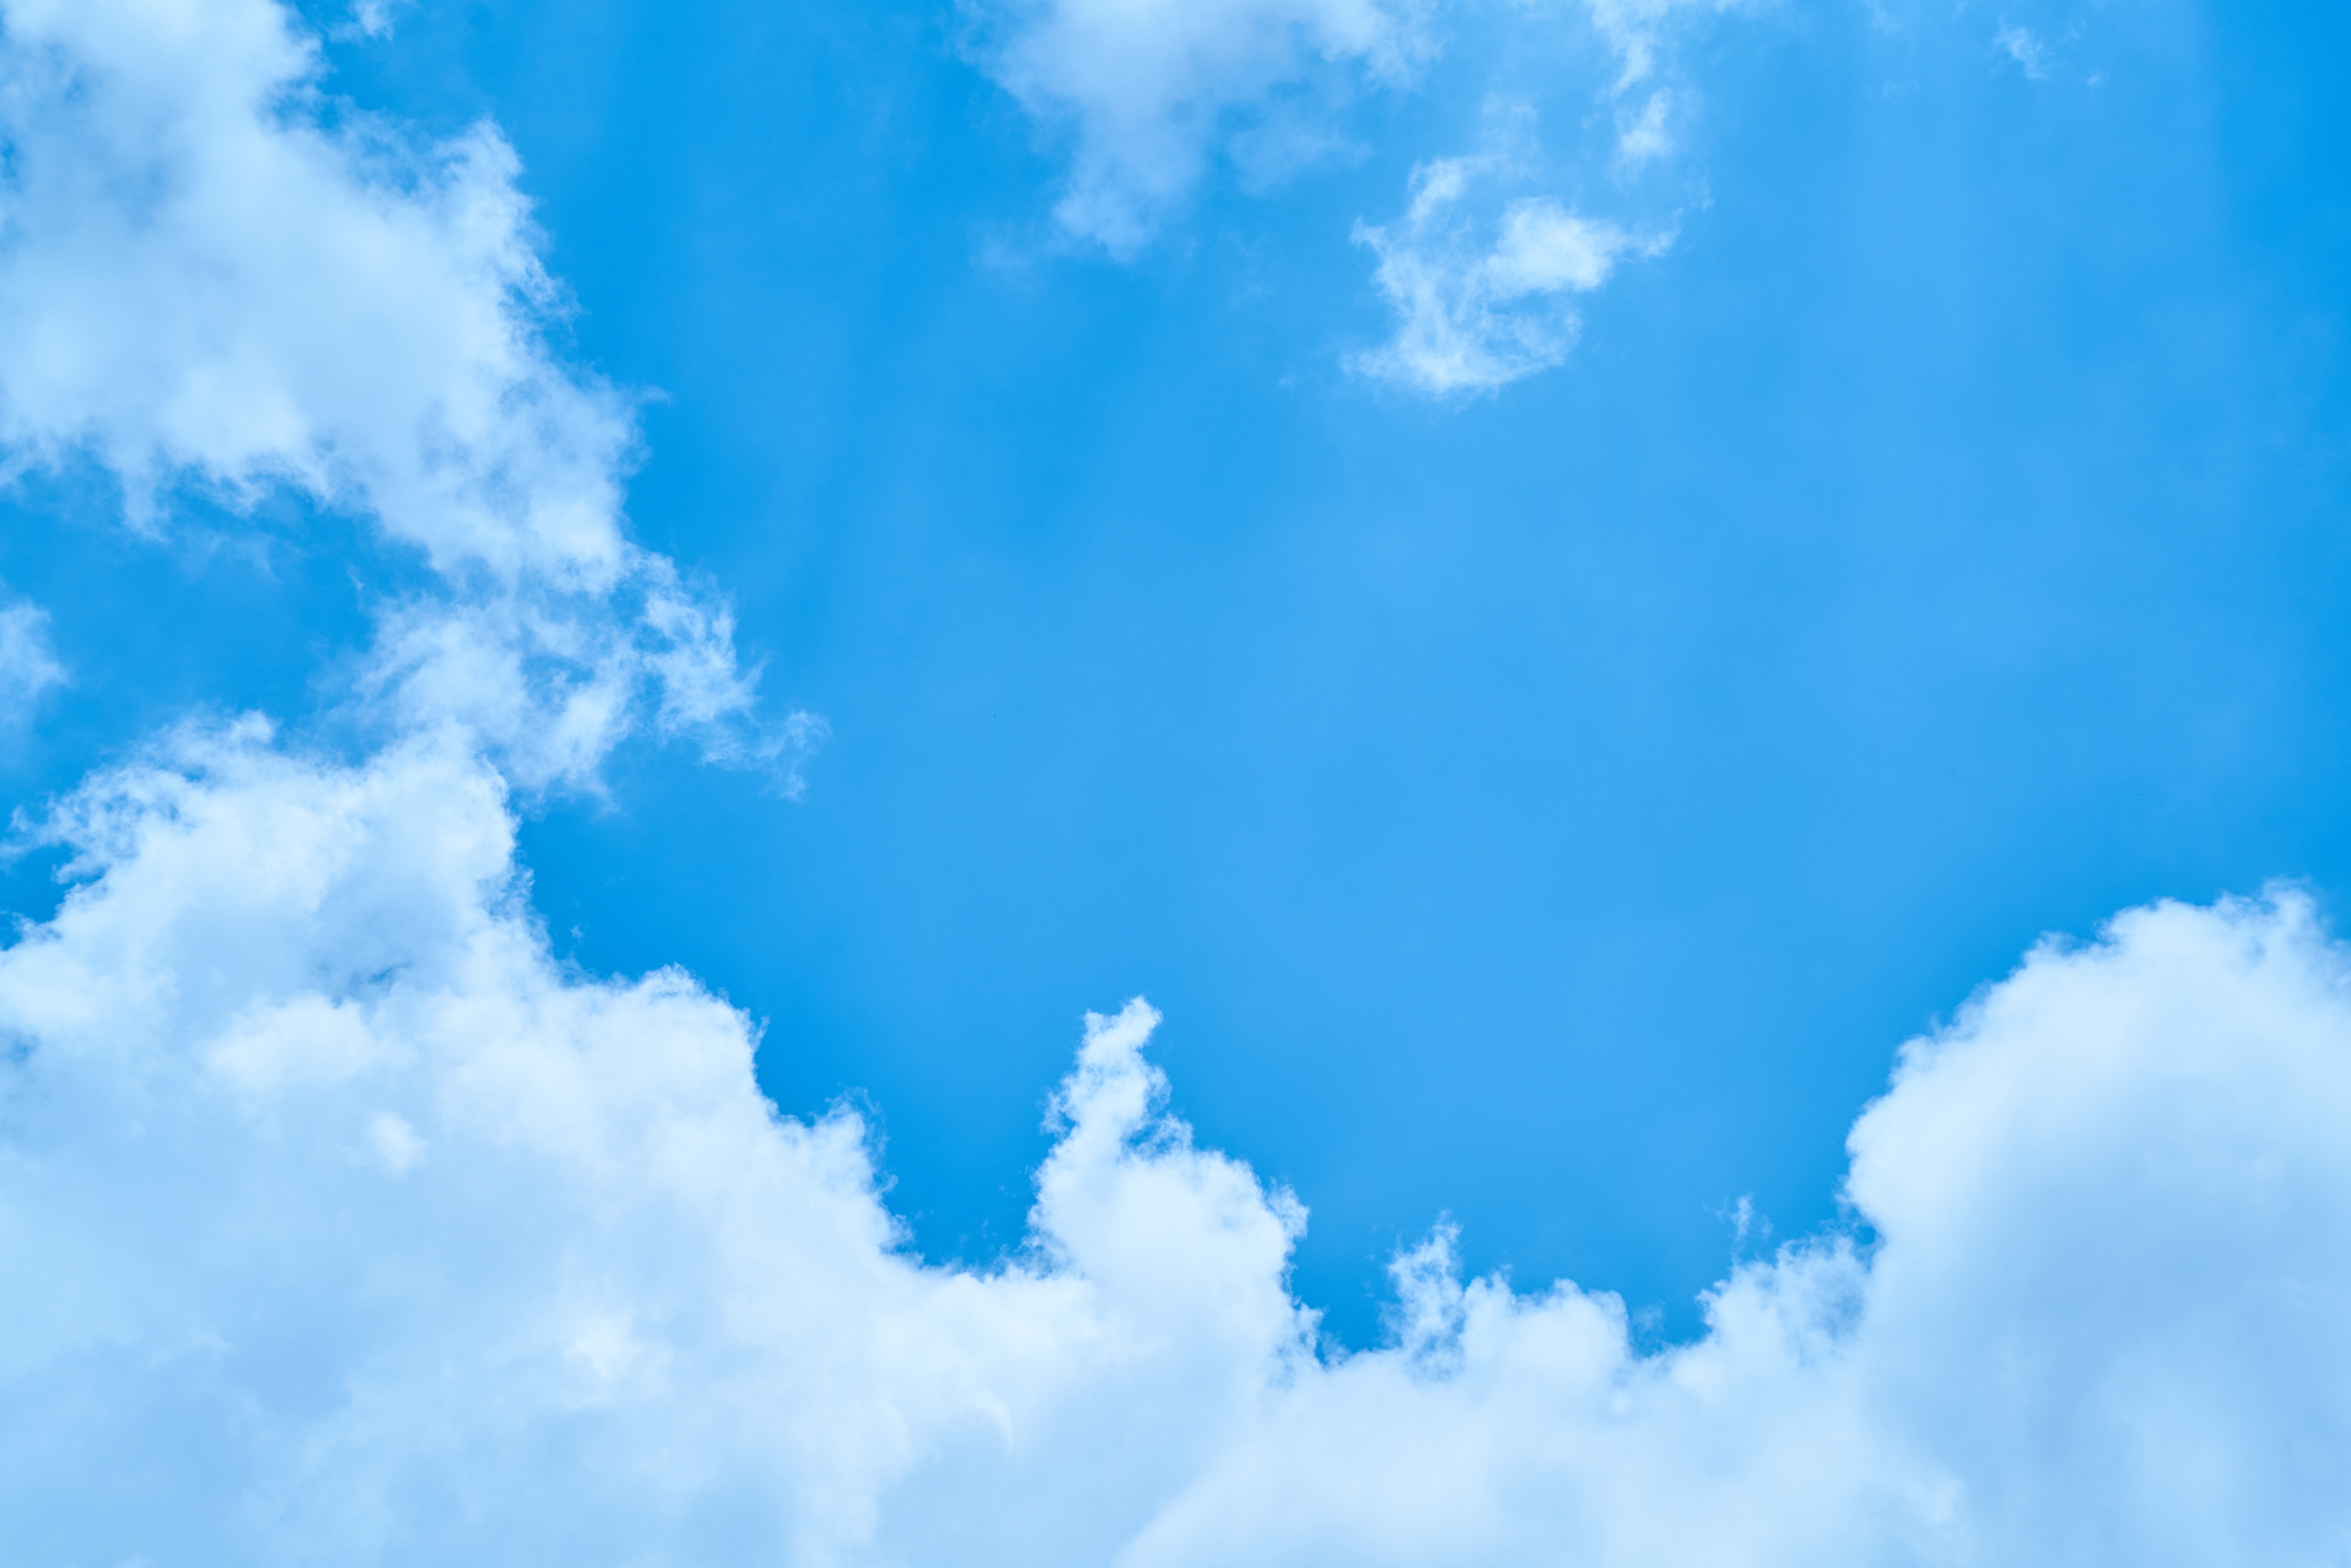
landscape, nature, outdoor, abstract, cloud, sky, white, sunlight, air, texture, atmosphere, summer, daytime, pattern, spring, high, space, peace, cumulus, blue, environmental, season, clouds, great, background, wallpaper, composition, beautiful, day, white clouds, unbelievable, meteorological phenomenon, it's in the air, atmosphere of earth